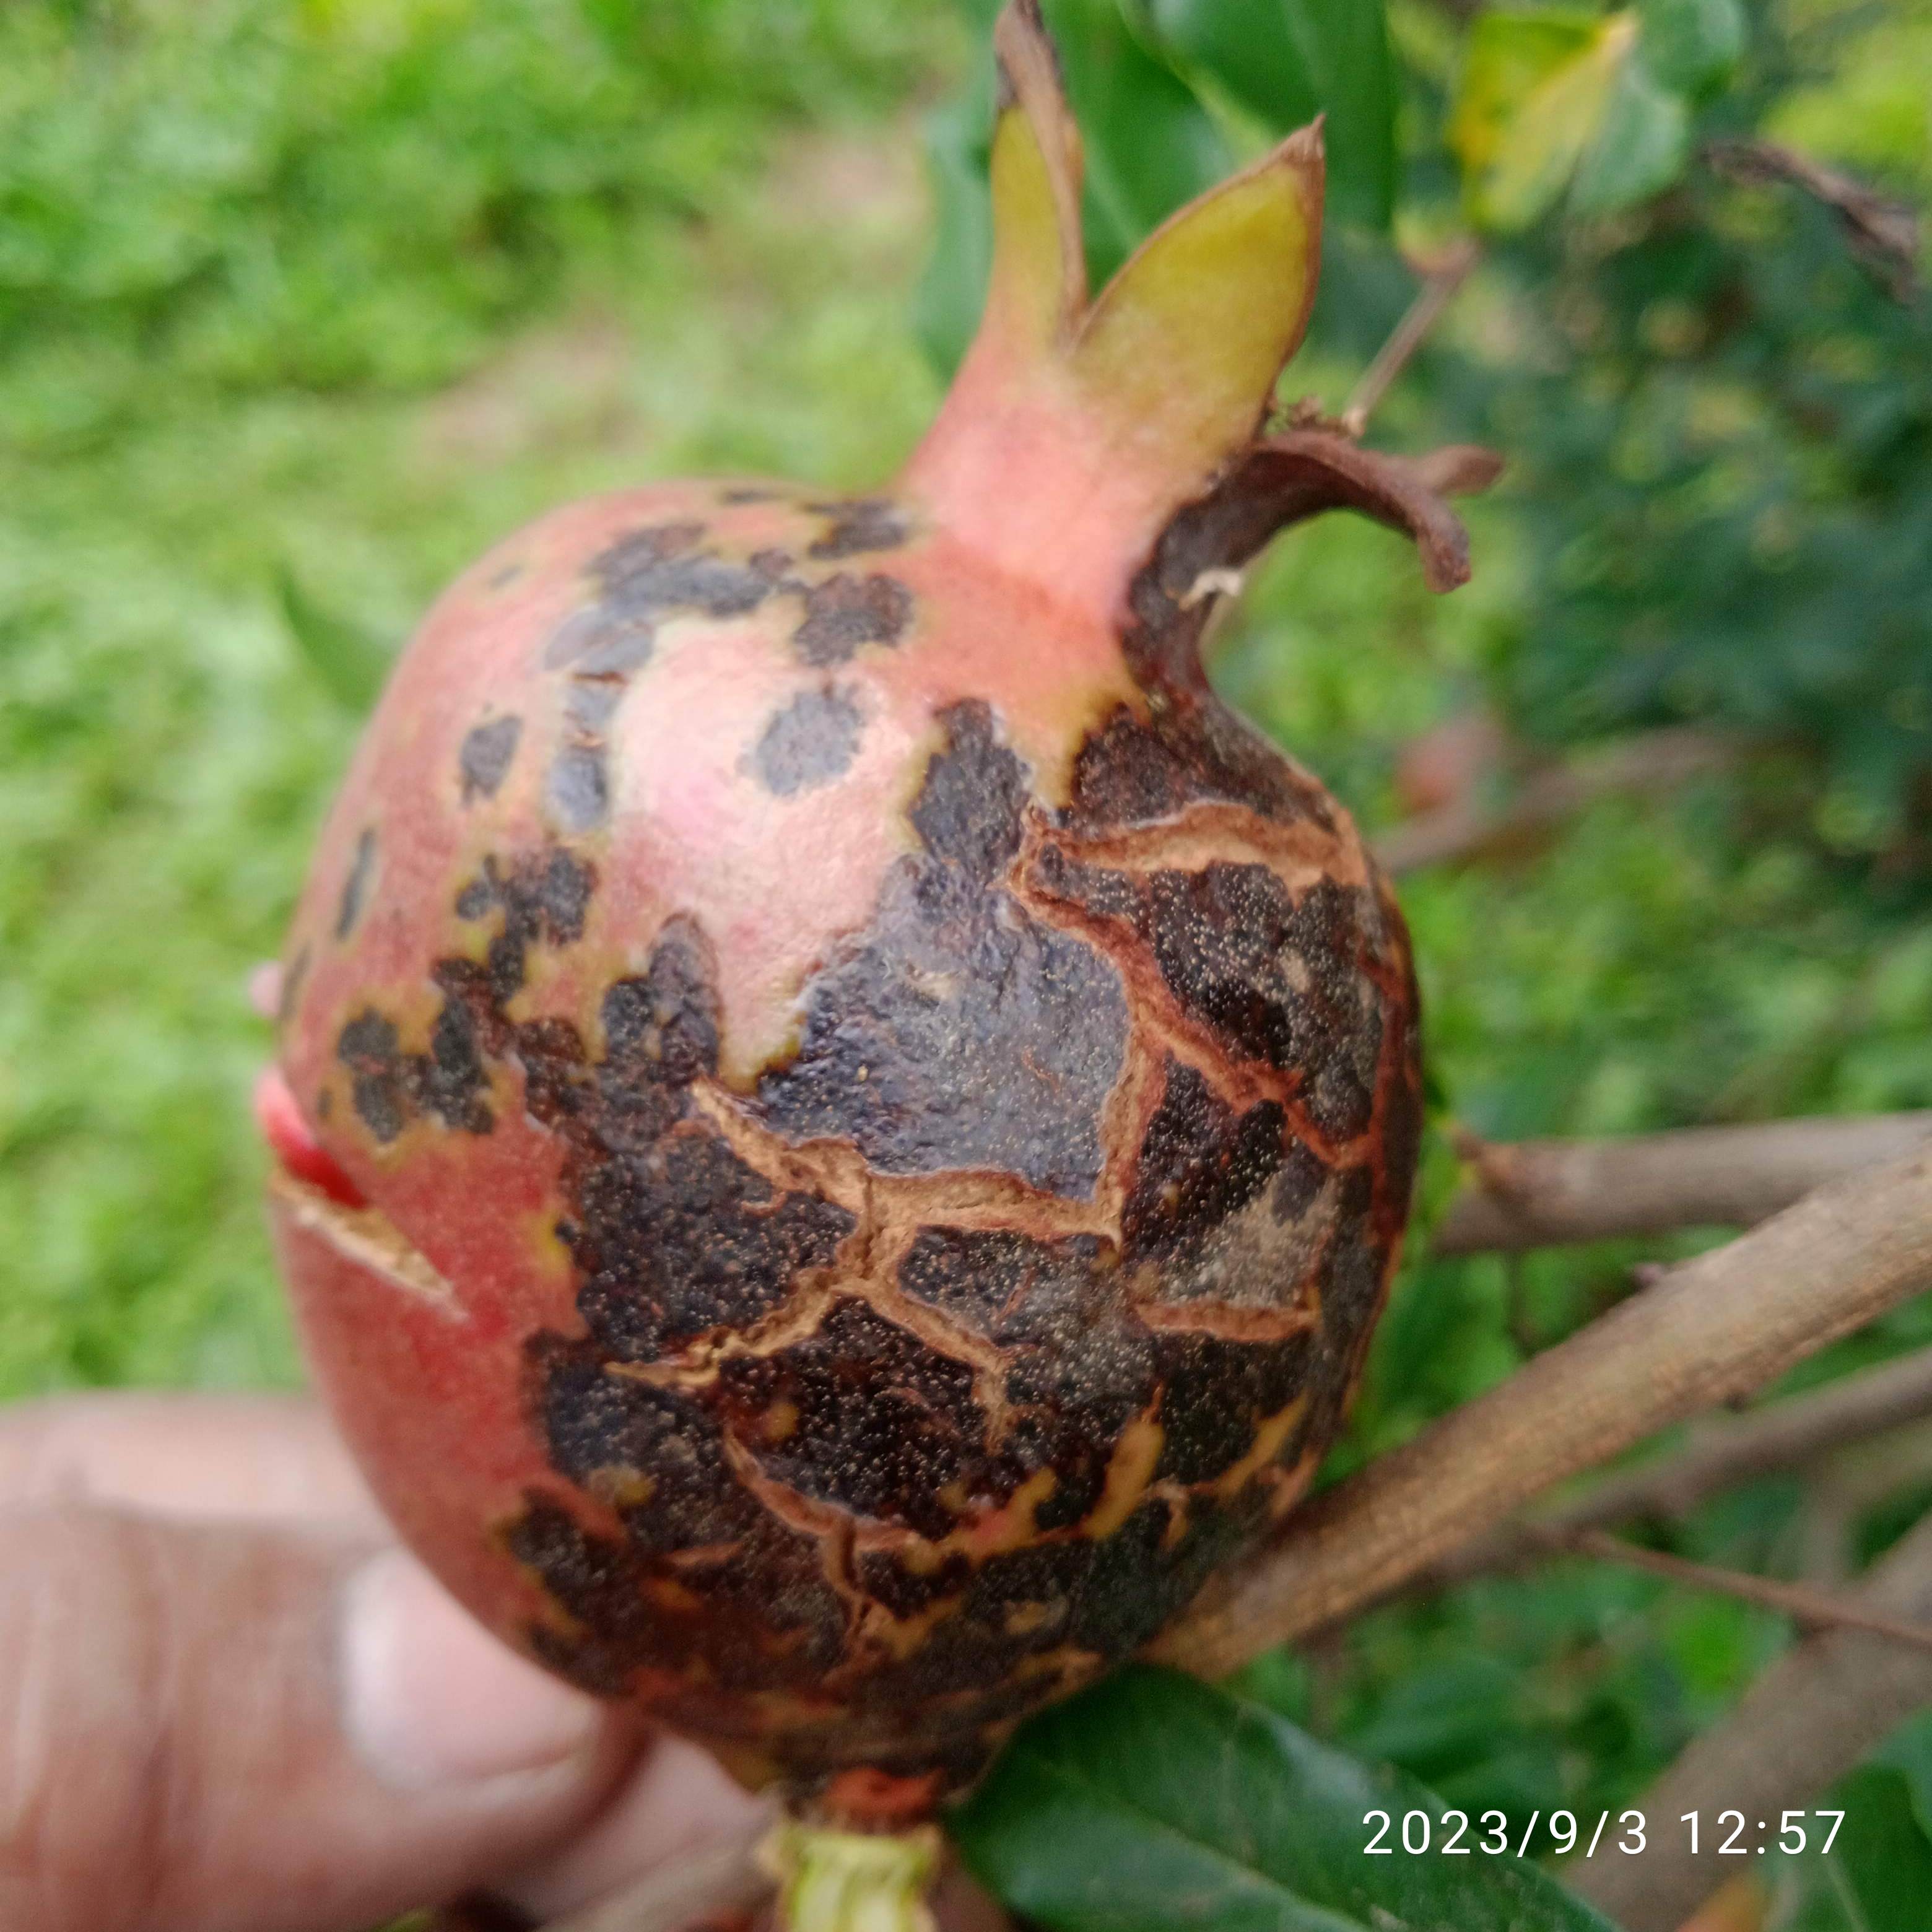
Label: Anthracnose